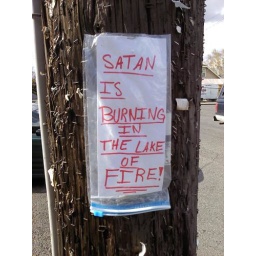
Found on a telephone pole in SE Portland